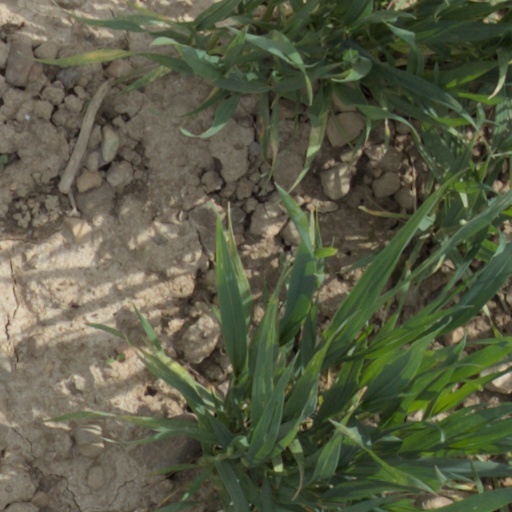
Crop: wheat